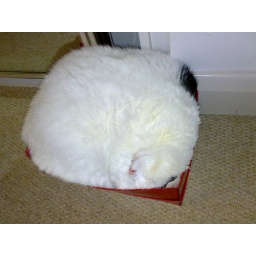
Fat cat asleep in shoe box